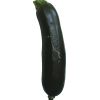
Label: Zucchini dark 1